Alexandre Mikhailovich Vinogradov

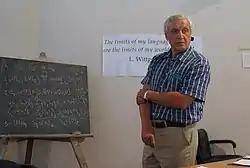
Prof. A. M. Vinogradov during a lecture

From 1967 until 1990, Vinogradov headed a research seminar at Mekhmat, which became a prominent feature in the mathematical life of Moscow. In 1978, he was one of the organisers and first lecturers in the so-called People's University for students who were not accepted to Mekhmat because they were ethnically Jewish (he ironically called this school the “People’s Friendship University”). In 1985, he created a laboratory that studied various aspects of the geometry of differential equations at the Institute of Programming Systems in Pereslavl-Zalessky and was its scientific supervisor until his departure for Italy.